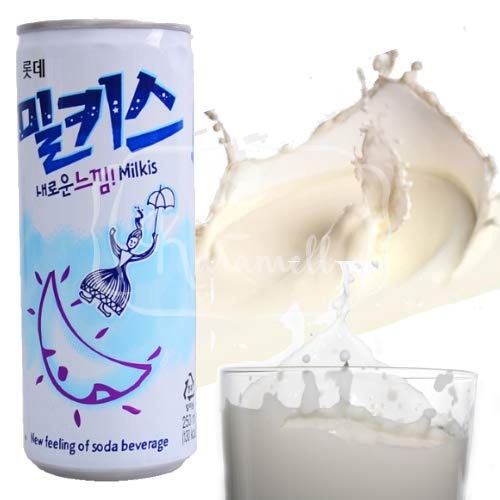
Item Name: Lotte, Milkis Soda Drink, Yogurt Flavor, 8.45 oz
Bullet Point 1: Support Local Market
Bullet Point 2: The Perfect Choice
Bullet Point 3: Popular with Vegans
Bullet Point 4: Gluten-Free
Bullet Point 5: Enjoy!
Product Description: Milkis Soda Drink, Yogurt Flavor
Value: 8.45
Unit: Ounce

Price: 1.34